Carl-Göran Ekerwald

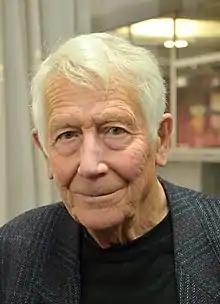
Ekerwald in 2013

Carl-Göran Ekerwald (30 December 1923 – 8 April 2025) was a Swedish novelist, literary critic, translator, forest worker and teacher.